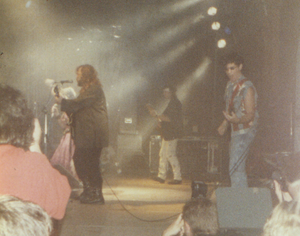
"Resurrection Band, également connu sous le nom Rez Band ou REZ, était un groupe de rock chrétien formé en 1972. Ils faisaient partie de la communauté chrétienne Jesus People USA à Chicago et la plupart de ses membres ont continué dans cette communauté à ce jour. Connu pour son mélange de blues-rock et de hard rock, Resurrection Band est considéré comme l'un des précurseurs du genre métal chrétien. Christianity Today les a appelés ""le groupe le plus influent de l'histoire de la musique chrétienne"".